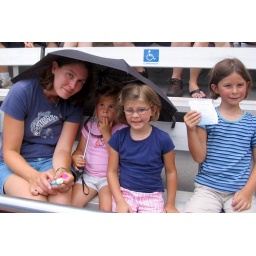
While waiting for the sea lion show, the girls hid under the umbrella...from the sun, actually.